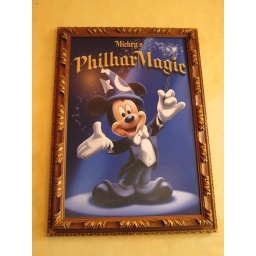
3D movie in which Donald Duck attempts to retrieve Mickey's magic hat while running through recent Disney movies.